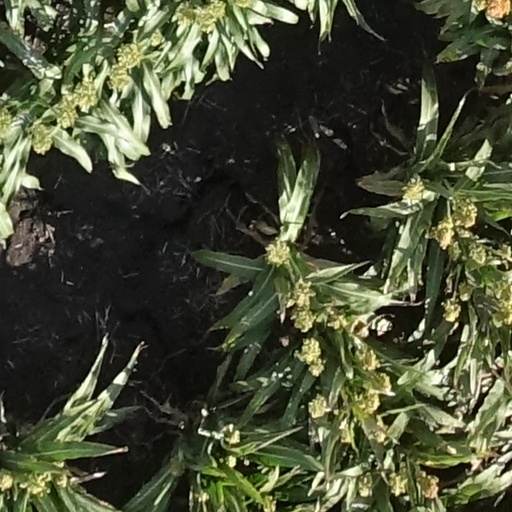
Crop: sorghum